Area A

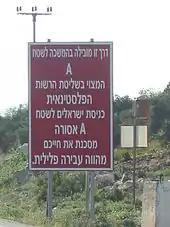
A sign warning Israelis against entry into Area A

Area A is an area under the civil and security control of the Palestinian National Authority. It represents about 18% of the area and 55% of the population of the West Bank.